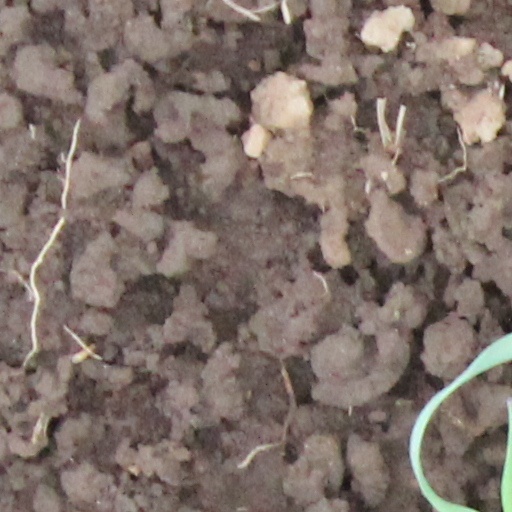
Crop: wheat